Anti–parallel trading protests

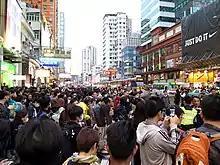
Yuen Long protesters occupy Castle Peak Road YL section 1 March 2015

On 1 March 2015, hundreds of protesters marched from MTR Long Ping station to downtown Yuen Long. The protest caused disruption along Yuen Long's main road and nearby businesses, resulting in conflict between protesters and groups of Yuen Long residents. Police said that during the protest, five officers were injured and thirty-three people were arrested after the demonstration. The protest was launched by two nativist groups which are Hong Kong Indigenous and Civic Passion. They demanded an abolition of the multiple-entry permit plan in the Individual Visit Scheme.